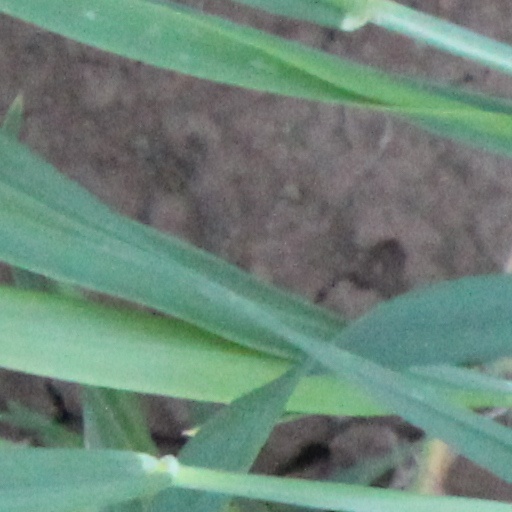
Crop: wheat